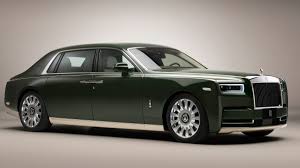
Vehicle type: Cars